40S ribosomal protein S16

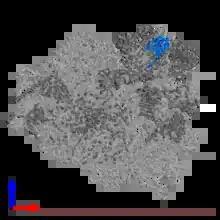
Length: 146 amino acids

"40S ribosomal protein S16"' is a protein that in humans is encoded by the "RPS16" gene.